History of Saskatoon

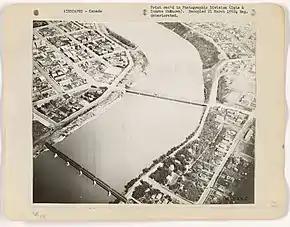
Aerial photo of the South Saskatchewan River, . The city of Saskatoon developed around the South Saskatchewan River.

The history of Saskatoon began with the first permanent non-indigenous settlement of Saskatoon, Saskatchewan, Canada, in 1883 when Toronto Methodists, wanting to escape the liquor trade in that city, decided to set up a "dry" community in the rapidly growing prairie region. As of 1882 this area was a part of the provisional district named Saskatchewan, North-West Territories (NWT). Their organization, the Temperance Colonization Society, first examined this area in 1882 and found that it would make an excellent location to found their community based on the ideals of the temperance movement; Saskatoon traditionally considers 1882 its founding year and thus marked its centennial in 1982. The settlers, led by John Neilson Lake, arrived on the site of what is now Saskatoon by traveling by railway from Ontario to Moose Jaw, Assiniboia, NWT, and then completing the final leg via horse-drawn cart (the railway had yet to be completed to Saskatoon). The plan for the Temperance Colony soon failed as the group was unable to obtain a large block of land within the community. Nonetheless, John Lake is commonly identified as the founder of Saskatoon; a public school, a park and two streets are named after him (Lake Crescent, which was developed in the 1960s, and Eastlake Avenue, originally Lake Avenue (as testified on the first map of Saskatoon from 1883), but later changed for reasons unknown).